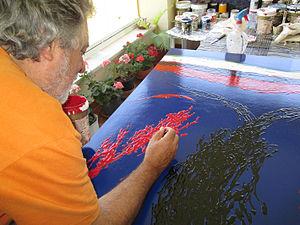
Requena Nozal travaillant dans une de ses dernières œuvres
José Requena Nozal, né à Saragosse le 25 octobre 1947, est un artiste-peintre espagnol autodidacte qui utilise différentes techniques. On peut trouver ses œuvres aussi bien en Espagne que dans l'Europe et aux États-Unis. Il a réalisé plusieurs expositions pour le public et pour la critique spécialisée.